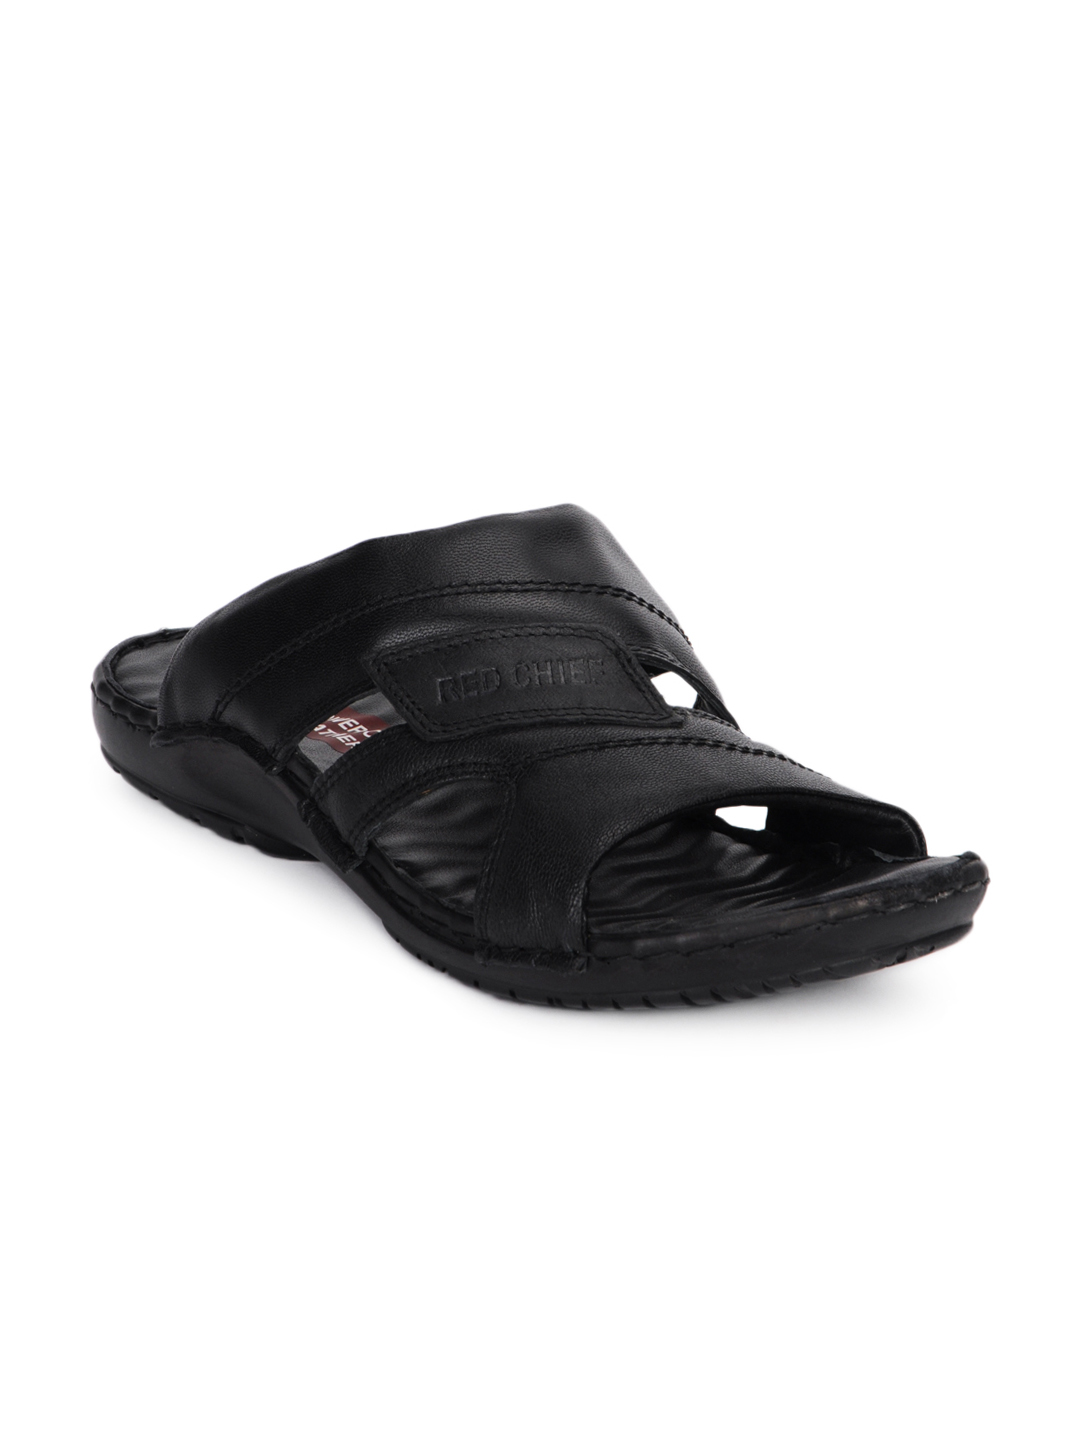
Red Chief Men Black Sandals
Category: Footwear / Sandal / Sandals
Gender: Men
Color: Black
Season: Winter 2018
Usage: Casual